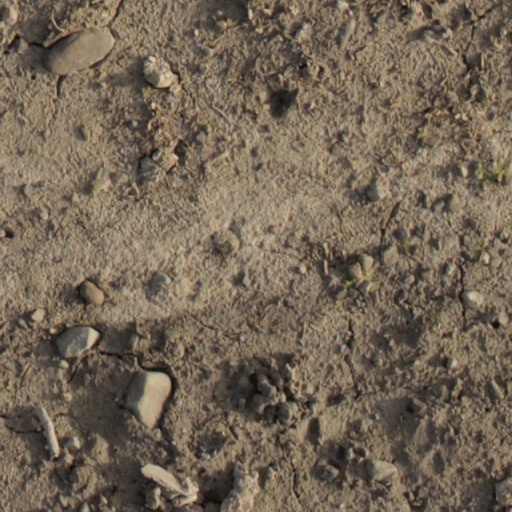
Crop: wheat